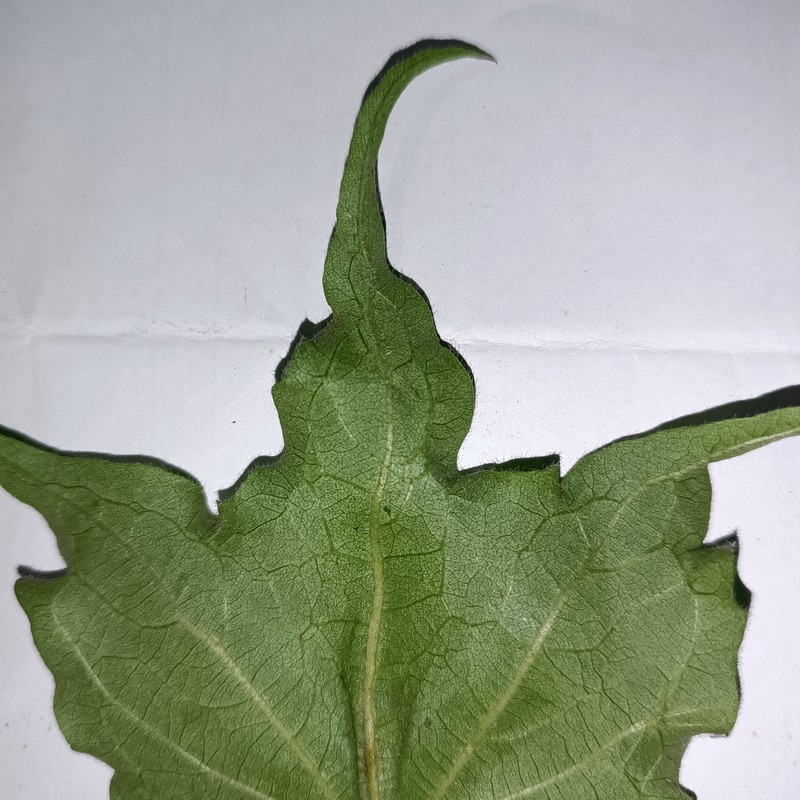
Label: Herbicide Growth Damage